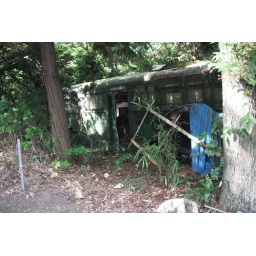
Old bus off the road near Tojinbo